Describe the emotion expressed in this image:  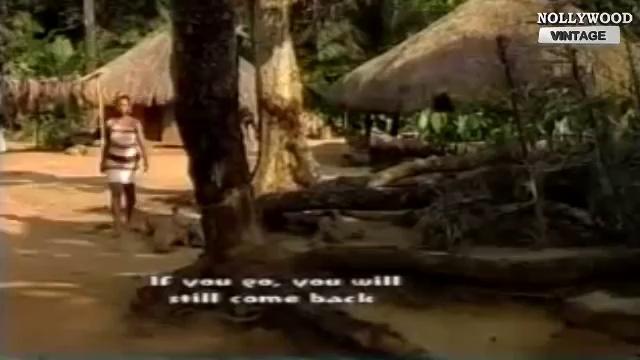
This person displays Pain, valence and arousal with low intensity.